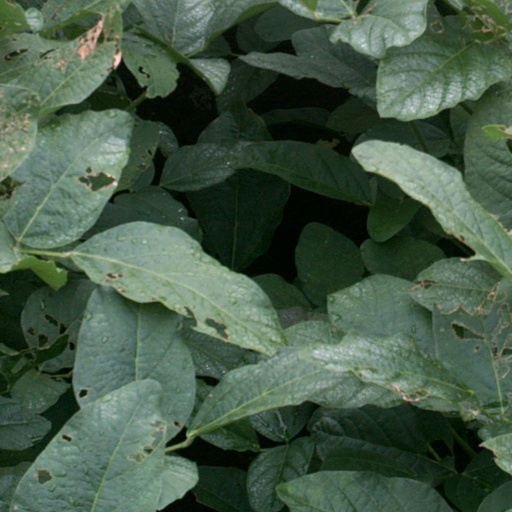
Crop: soybean